Chance to Shine

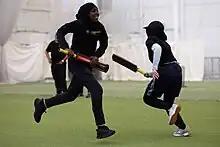
Girls take part in the Chance to Shine Street national finals in 2023.

Chance to Shine first began as the Cricket Foundation in 1981, the charitable arm of the England and Wales Cricket Board (ECB), and was responsible for allocating payments to County Boards for grassroots and youth cricket. In 1996, ECB took on the responsibility of managing all cricket in England & Wales and the Cricket Foundation became an independent charity.